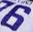
Number: 6